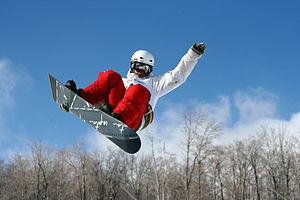
La Fédération de surf des neiges, fondée en 1987, a pour but de promouvoir, organiser et sanctionner les compétitions de surf des neiges au Québec, sous la couverture de la Fédération Canadienne de Snowboard.